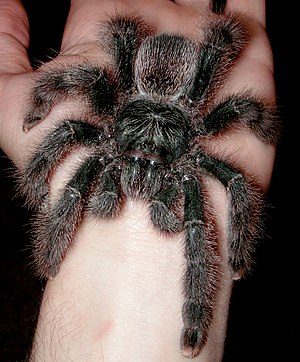
Avicularia metallica
Avicularia metallica, eller White-toe tarantula populært sagt, er en fugleedderkop af Avicularia-familien. Avicularia metallica kan blive op til 12 cm udstrakt. Edderkoppen har et roligt temperament, men smider små "brændhår", hvis den føler sig truet. Derudover er den trælevende og er derfor hurtig og kan hoppe. Avicularia metallica stammer fra Surinam.